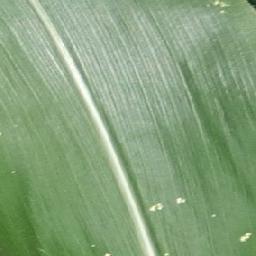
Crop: corn
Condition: (maize)_healthy